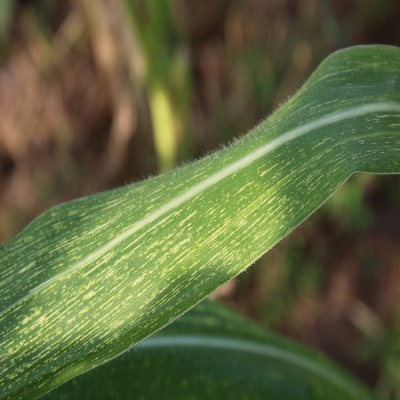
Crop: Maize
Condition: streak virus